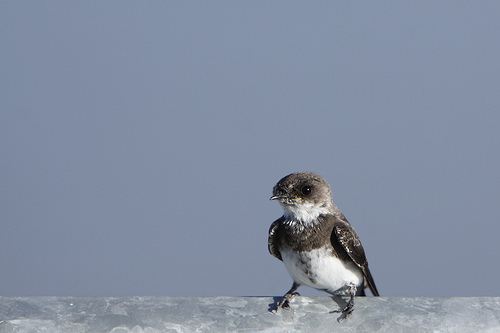
small bird with white belly and abdomen, white throat, brown wings, tail feather, and crown, black eyes.
a small bird with a white belly and neck and is brown everywhere else.
this is a bird with a white belly, grey breast, white throat and grey head.
this is a small bird with a very small bill, a white throat, a brown breast, a white belly with black patches, and black wings.
a small black to dark grey bird with a white chin patch and belly.
this bird is white on its belly and throat, but a chocolate-brown on its cap, cheek, eye ring, throat and wings.
this little bird has stumpy legs, white flank, brown chest, brown crown and brown feathers.
this bird has wings that are black and has a white bellya small white bird with grey or brown around the neck, head, and wings.
this bird has a small beak and a white throat and belly.
Species: Bank Swallow